969 (TV series)

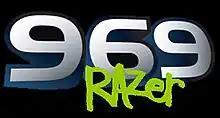

969 (formerly called MTV Select or Select) was a one-hour lifestyle magazine show. It was produced from the Citytv building in Vancouver, British Columbia. The show was hosted by Malaika Jackson, Joel Herrod, Chris Van Vliet and Lauren Toyota. It features interviews with bands, celebrities and professional athletes. It also showcased the latest in youth fashion and gives reviews of the hottest video games and movies. Viewers were able to make requests to see music videos through the show's website. The show was officially canceled in summer of 2007. Repeats ran daily on Razer until it was rebranded as MTV2 in August 2008.